Tallinn Airport

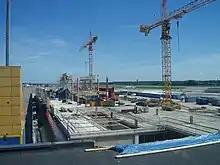
Construction of the terminal expansion

In addition, of pipeworks was laid for drainage purposes. Before World War II, Tallinn Airport had regular connections to abroad by at least Aerotransport (now part of the SAS Group), Deutsche Luft Hansa, LOT and the Finnish company Aero (now Finnair). On 5 April 1937 the Helsinki-Tallinn-Warsaw-Jerusalem route was inaugurated by Mr. Bobkowski, the assistant of the Polish Minister of Transport. The length of the route was and the journey time was 34 hours. Passengers and cargo numbers grew quickly, from 4,100 passengers and of cargo in 1933 to 11,892 passengers and of cargo in 1937. Preparation and design works for a new passenger terminal started in 1938. 14 various projects were submitted for the architectural contest of the new terminal building, with the one from the architect Artur Jürvetson winning the contest in February the same year. The construction costs were estimated at 300 thousand Estonian kroons. The first airplane of then the flag carrier of Estonia, AGO, arrived at Tallinn Airport on 5 October 1939, flying the route Dessau - Königsberg - Tallinn.